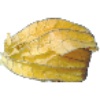
Label: physalis_with_husk